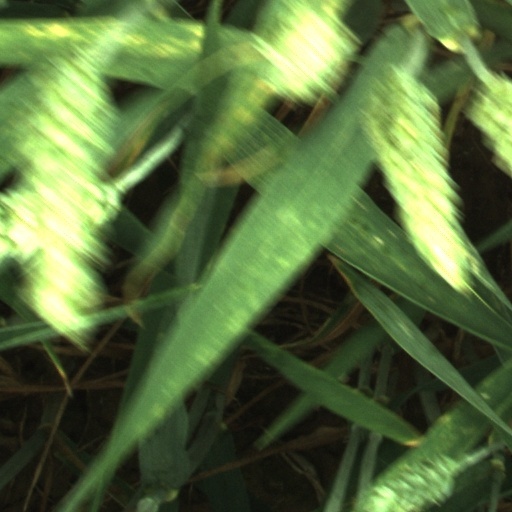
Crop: wheat